All the World's in Paris

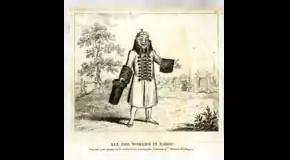
1815 print by George Cruikshank portraying Joseph Grimaldi singing the song.

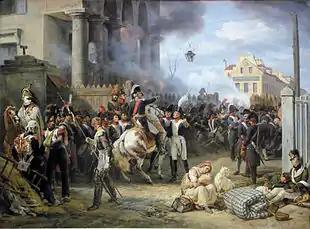
British tourists headed to France following Napoleon's defeat and abdication following the Battle of Paris.

"All the World's in Paris" is an 1814 comedy song by the British performer Joseph Grimaldi. It formed part of the "Harlequin Whittington" Boxing Day pantomime first performed at the Theatre Royal, Covent Garden in London. Sometimes also known as